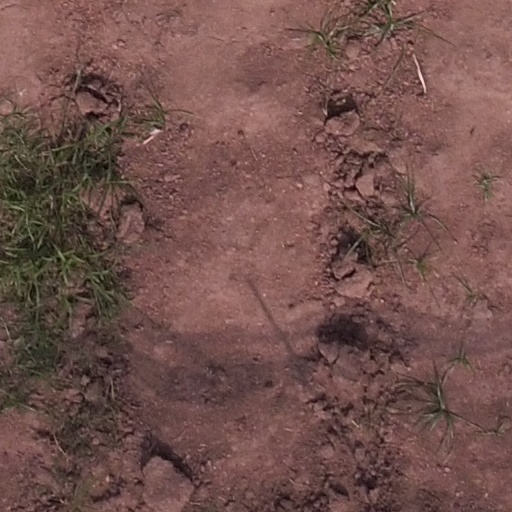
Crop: maize; corn